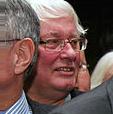
Age: 84